JD McPherson

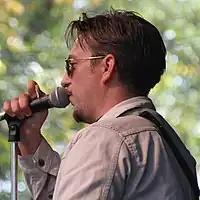
McPherson in 2017

After deciding to pursue music more seriously, McPherson sent a demo to Jimmy Sutton of the small independent record label Hi-STYLE Records, which specialized in roots music. Sutton agreed to produce McPherson's debut album, a process that ultimately led to 2010's "Signs and Signifiers".